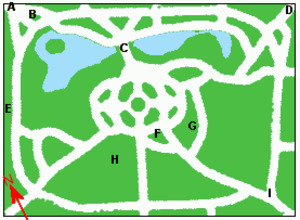
St Stephen's Green est un parc public situé à Dublin. Il est localisé au centre-ville, proche du centre commercial éponyme situé dans Grafton Street.